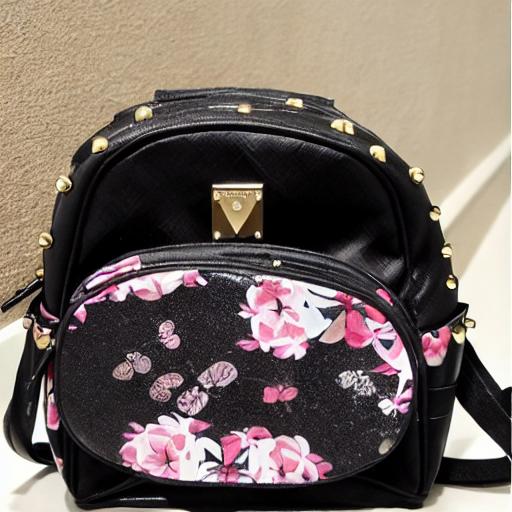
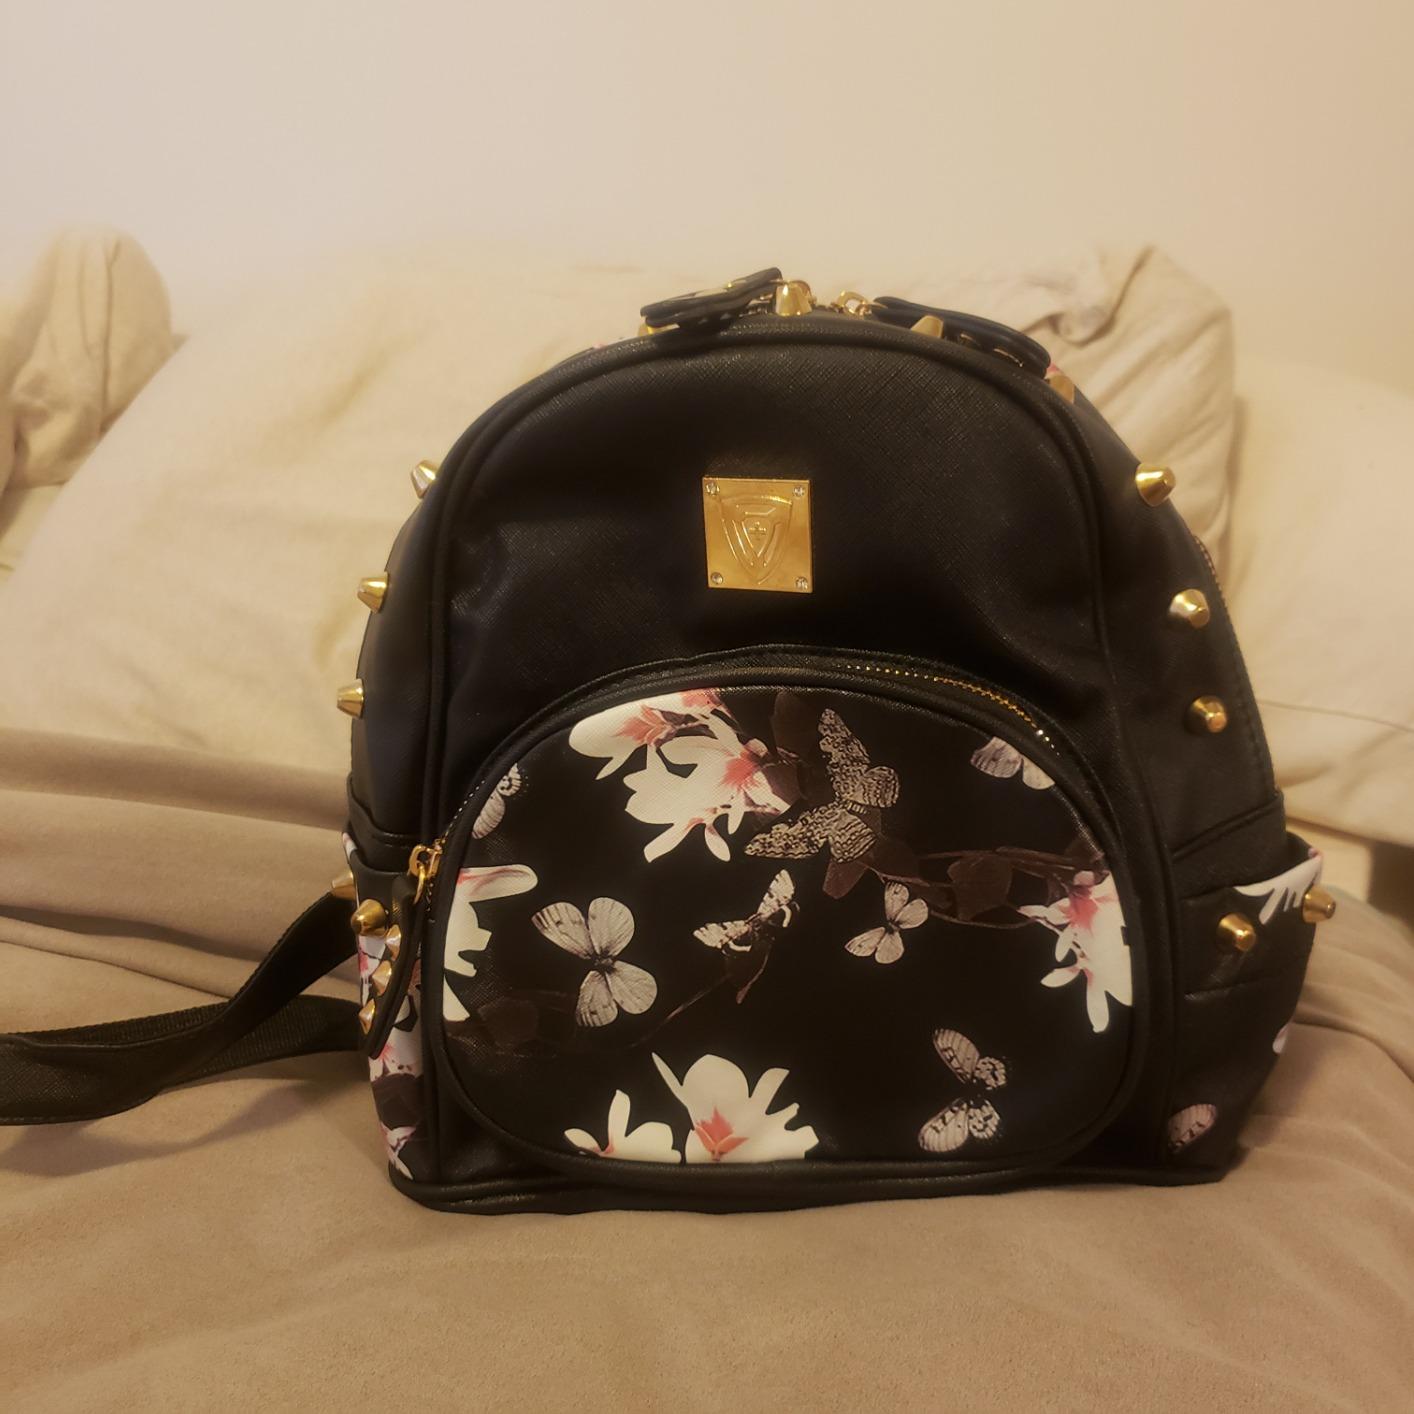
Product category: accessories_handbag
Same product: no